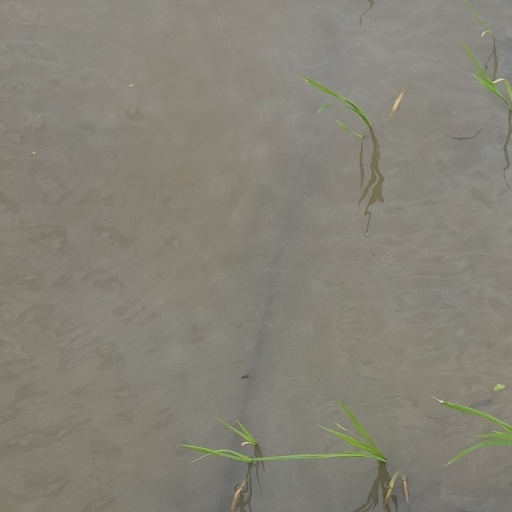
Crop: rice